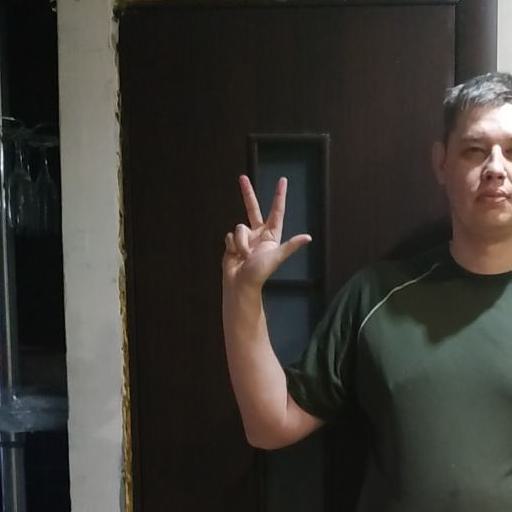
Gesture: three2